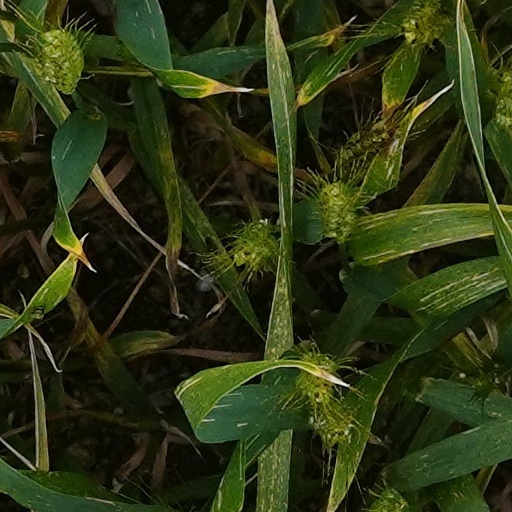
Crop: wheat